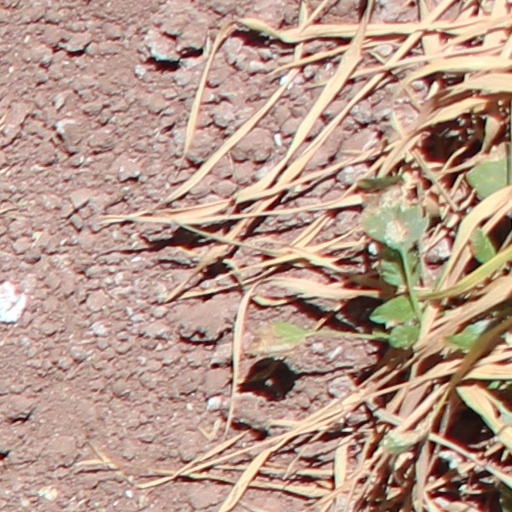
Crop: wheat